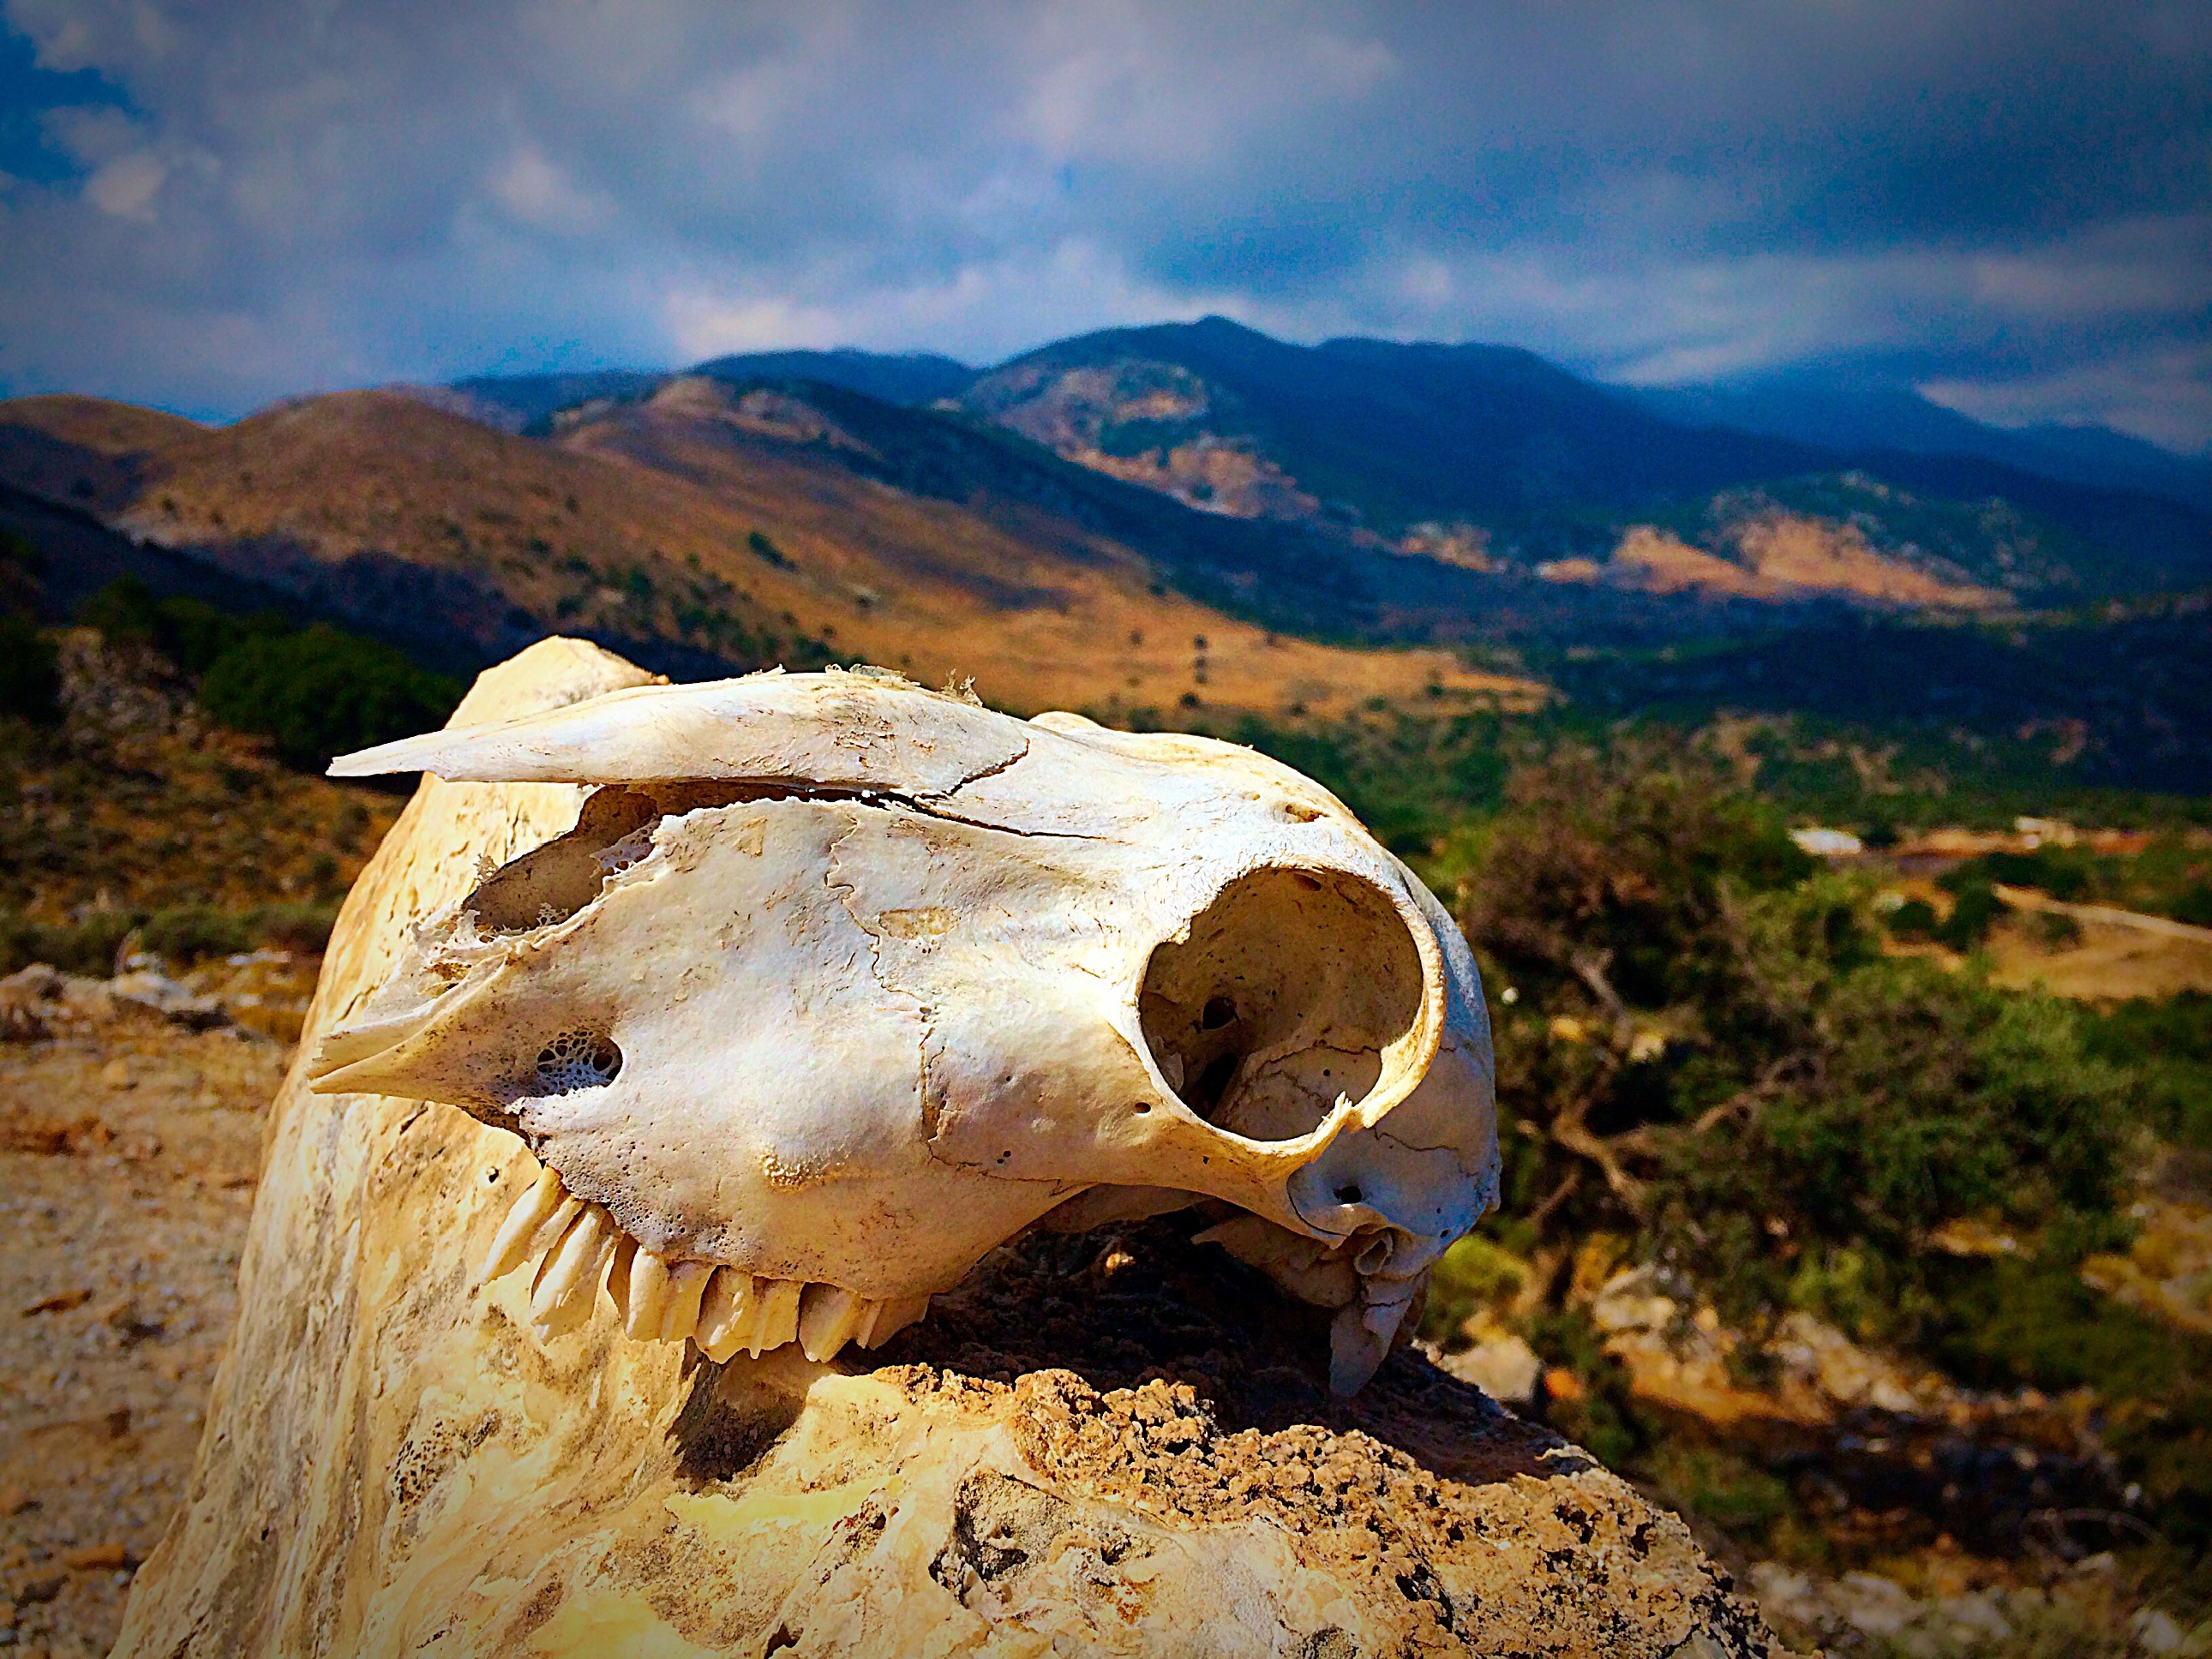
landscape, sea, nature, rock, mountain, animal, colorful, skull, artwork, bone, weird, skeleton, crete, skull bone